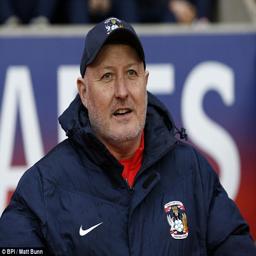
football team manager was hoping football player could power the team to safety